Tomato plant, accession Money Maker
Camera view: tilt-top (135 deg); turntable rotation: 330 degrees
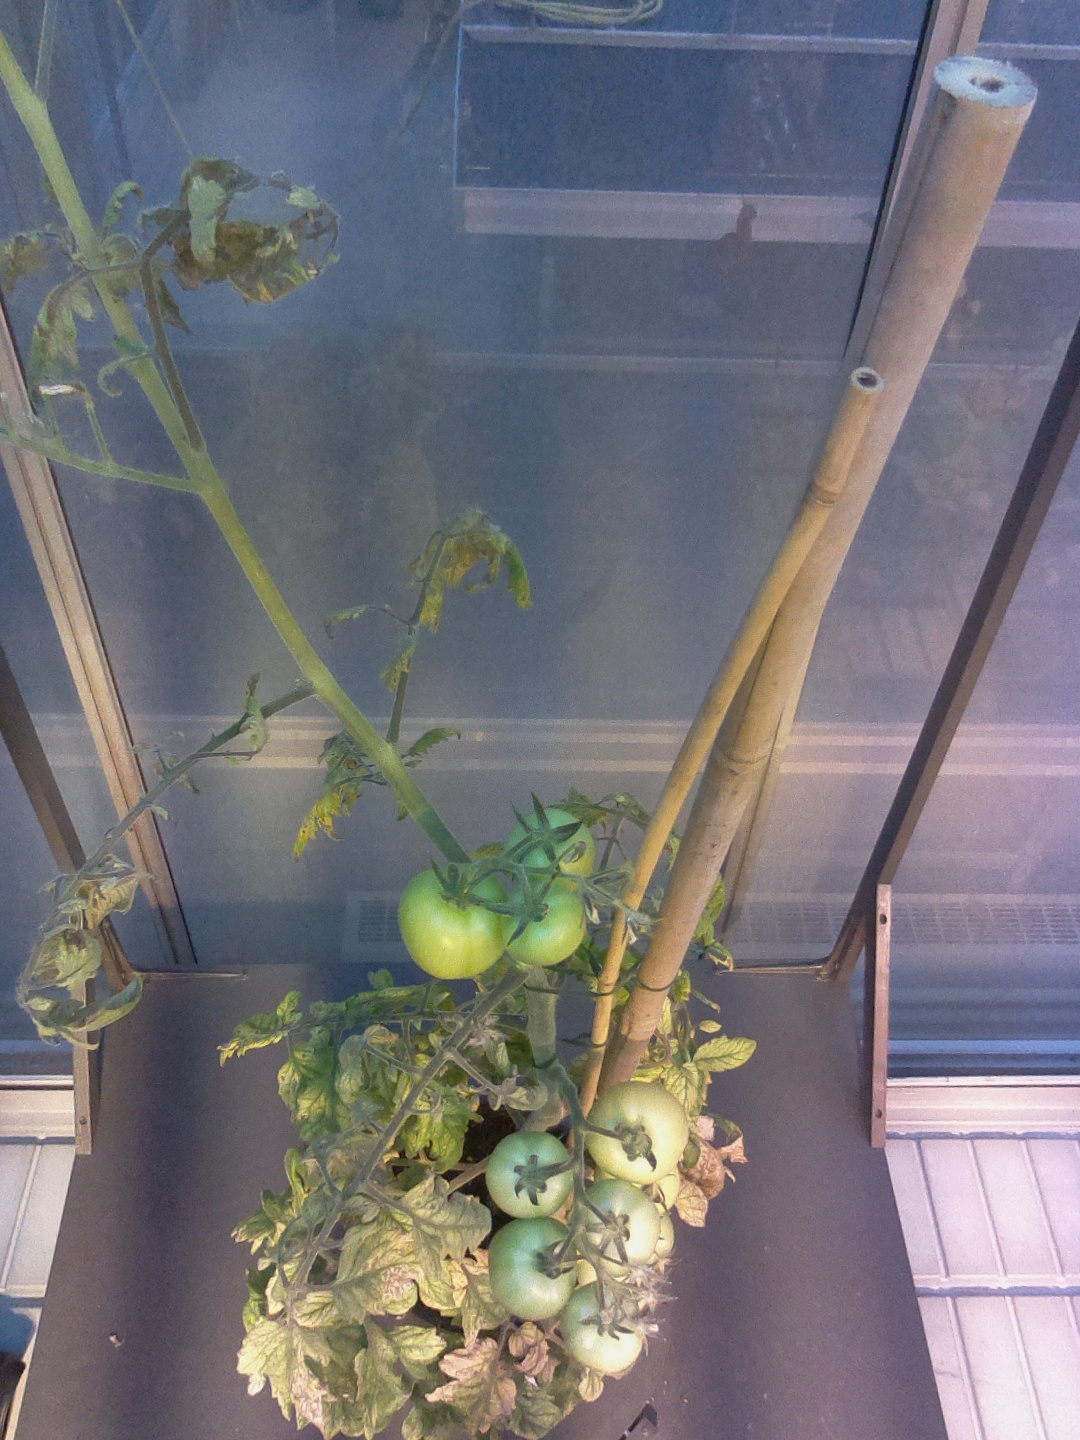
BBCH growth stage 80: fruits start showing typical ripe color (orange -> red)